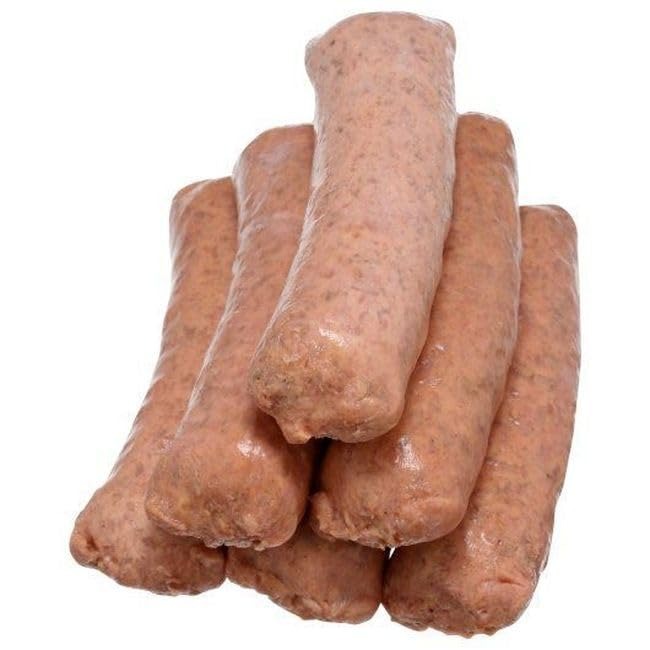
Item Name: Beyond Meat Vegan Plant Based Sweet Italian Brat, 3.52 Ounce -- 50 per case.
Product Description: Features: Beyond Sausage(Sweet Italian) is the worlds first fresh, plant based sausage that looks, sizzles, and satisfies like pork.
Value: 176.0
Unit: Ounce

Price: 155.335